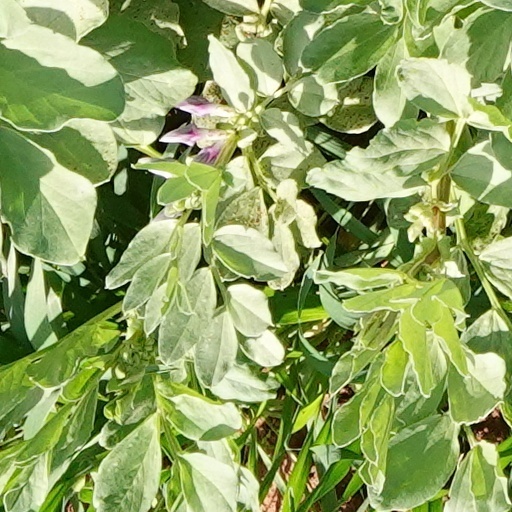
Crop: wheat